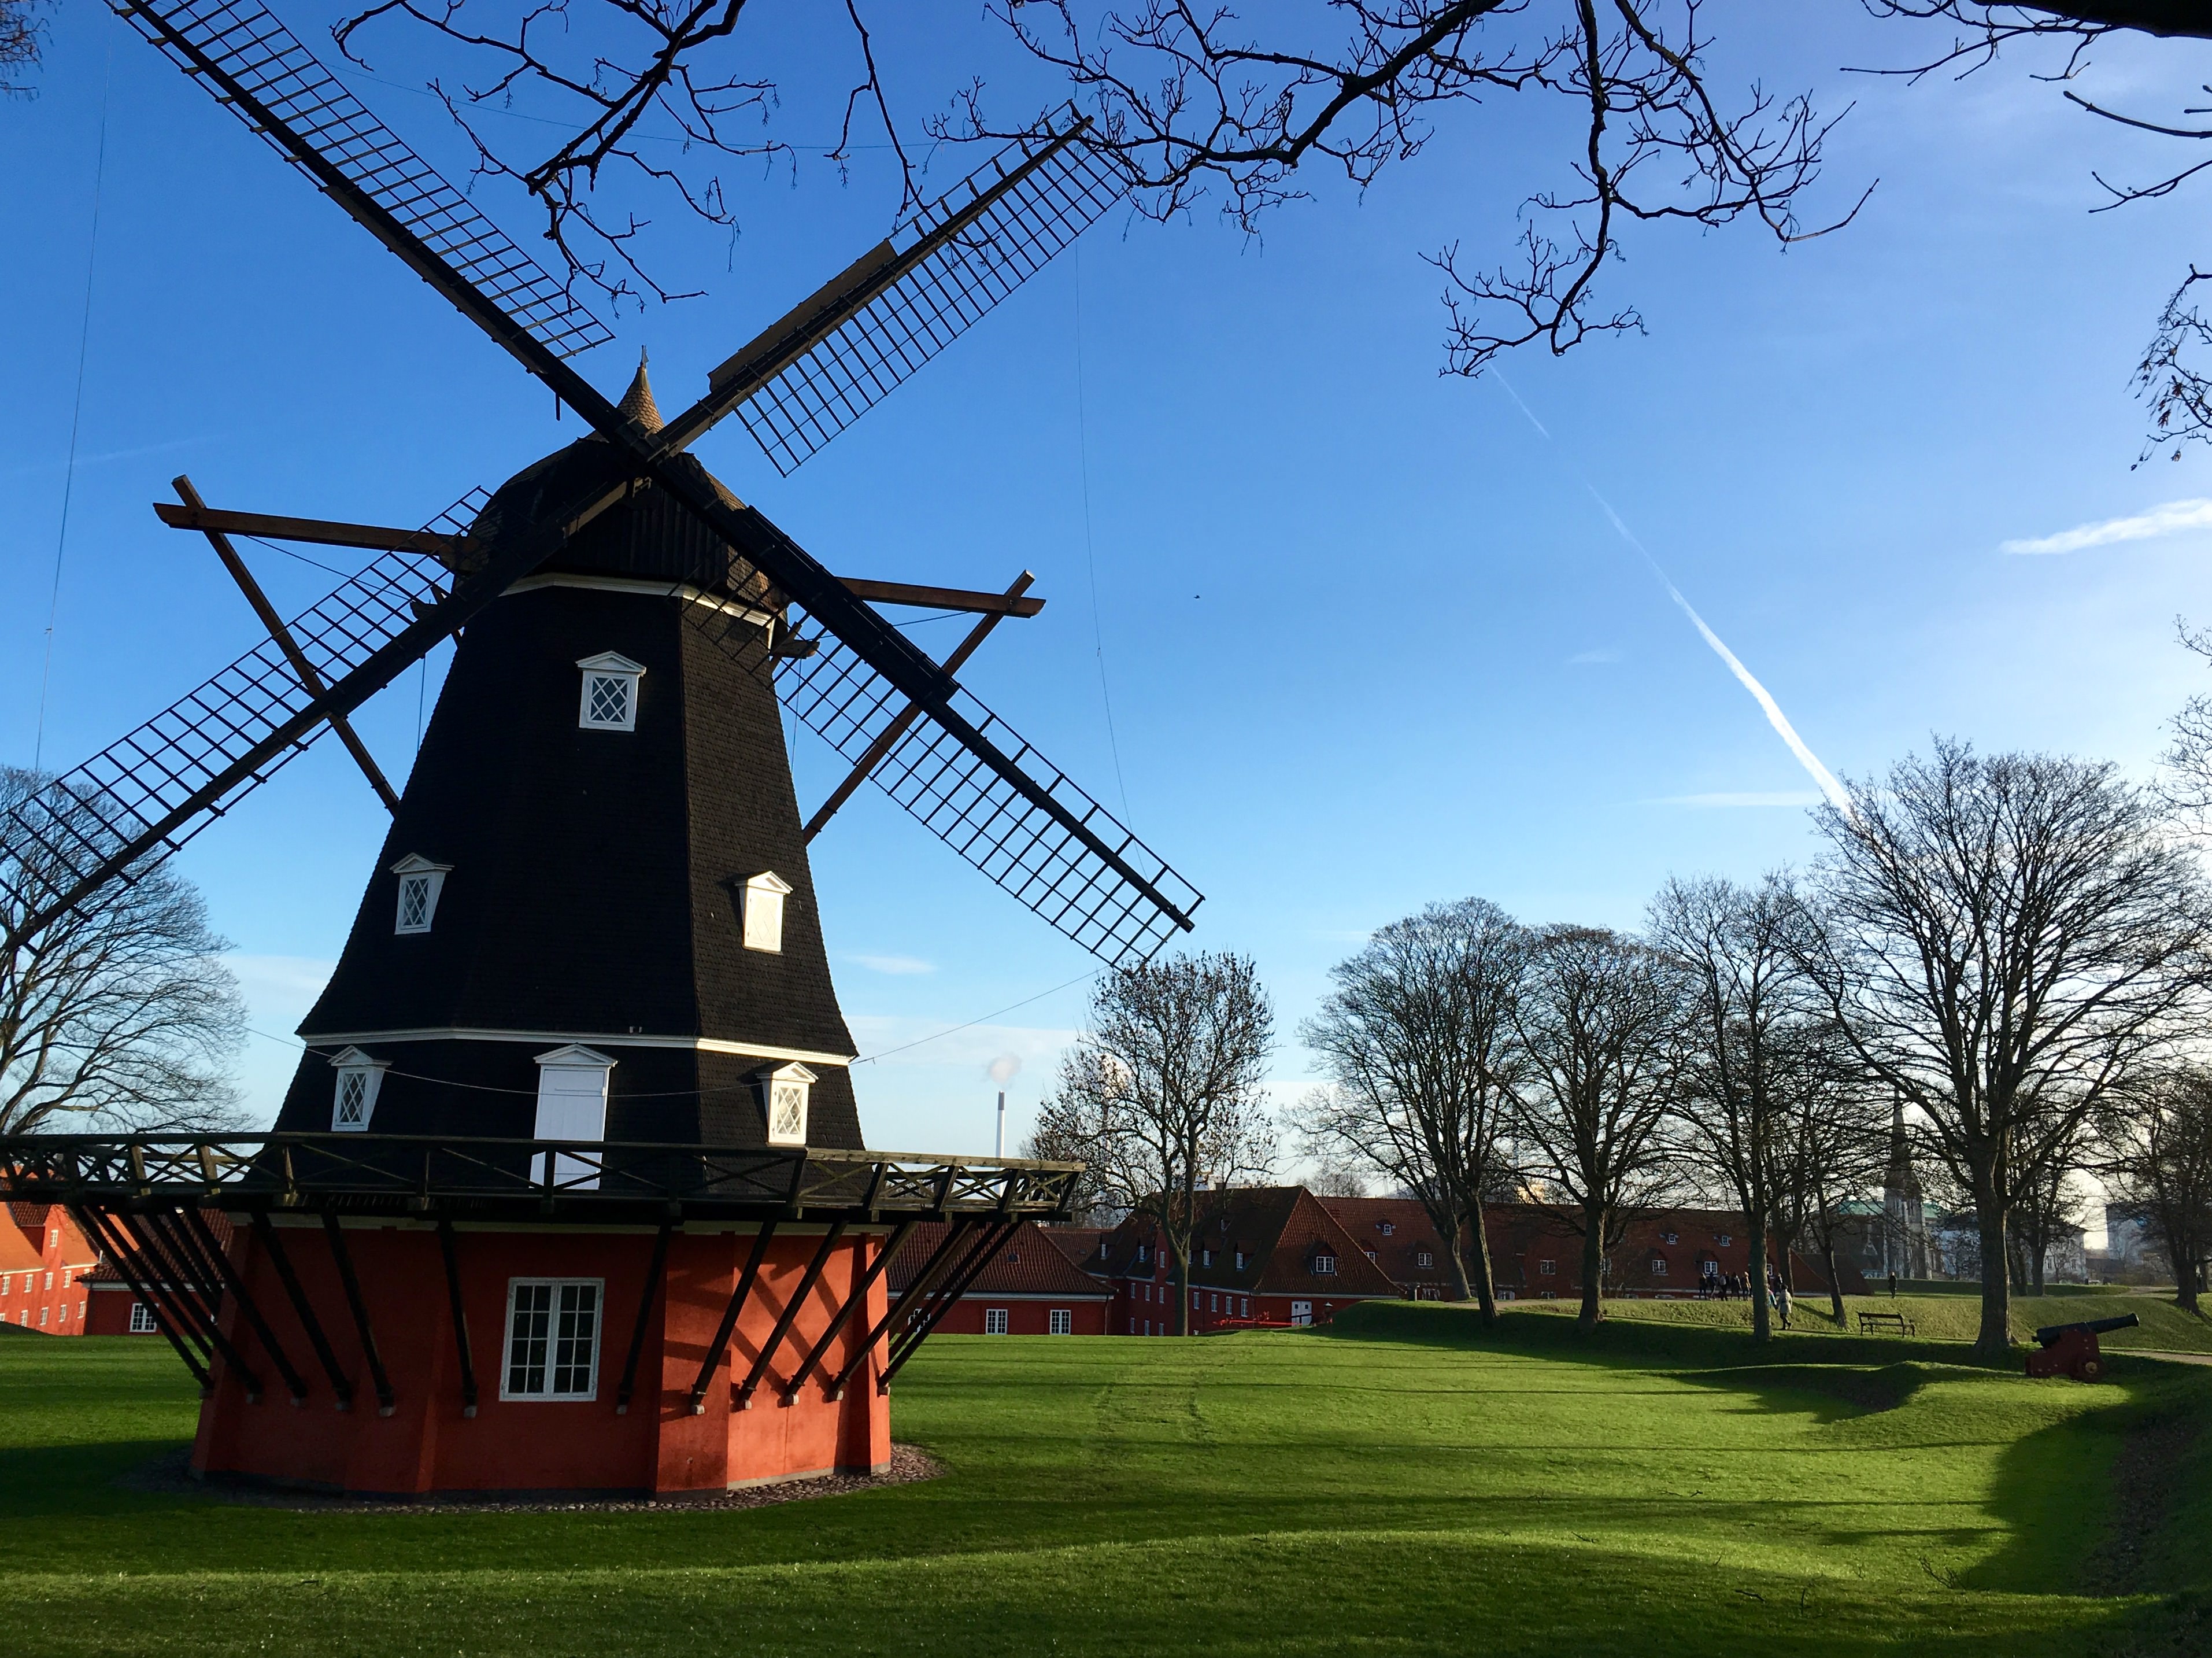
landscape, grass, architecture, sky, farm, countryside, house, windmill, wind, building, travel, environment, rural, shadow, door, energy, trees, outdoors, power, clouds, mill, windows, houses, grasslands, railings, grass field